North Walney Nature Reserve

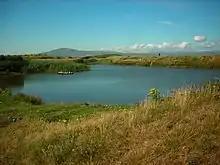
North Walney Nature Reserve

North Walney Nature Reserve is a national nature reserve on Walney Island, England. The reserve, which has an area of 646.5 ha, is notable as a habitat of natterjack toads. It is one of the sites in the Duddon Estuary which support one-fifth of the national population of the rare amphibian.